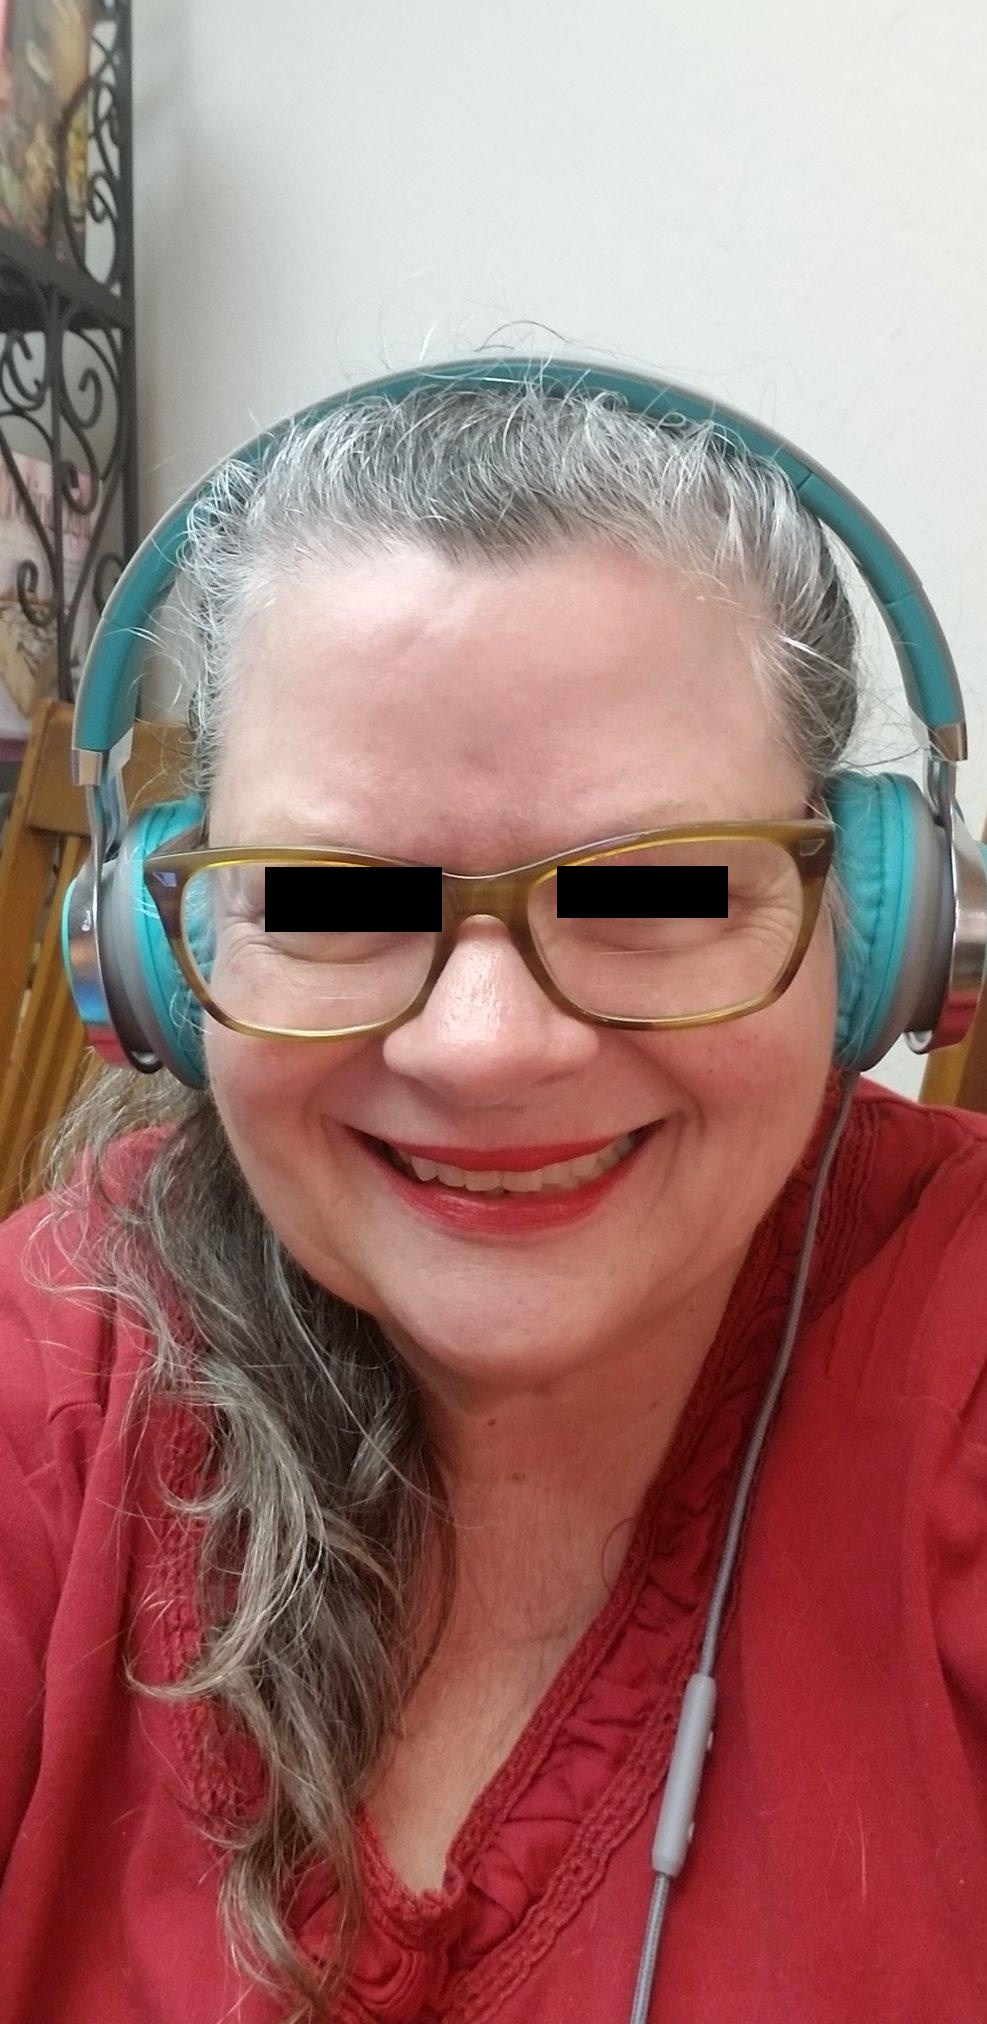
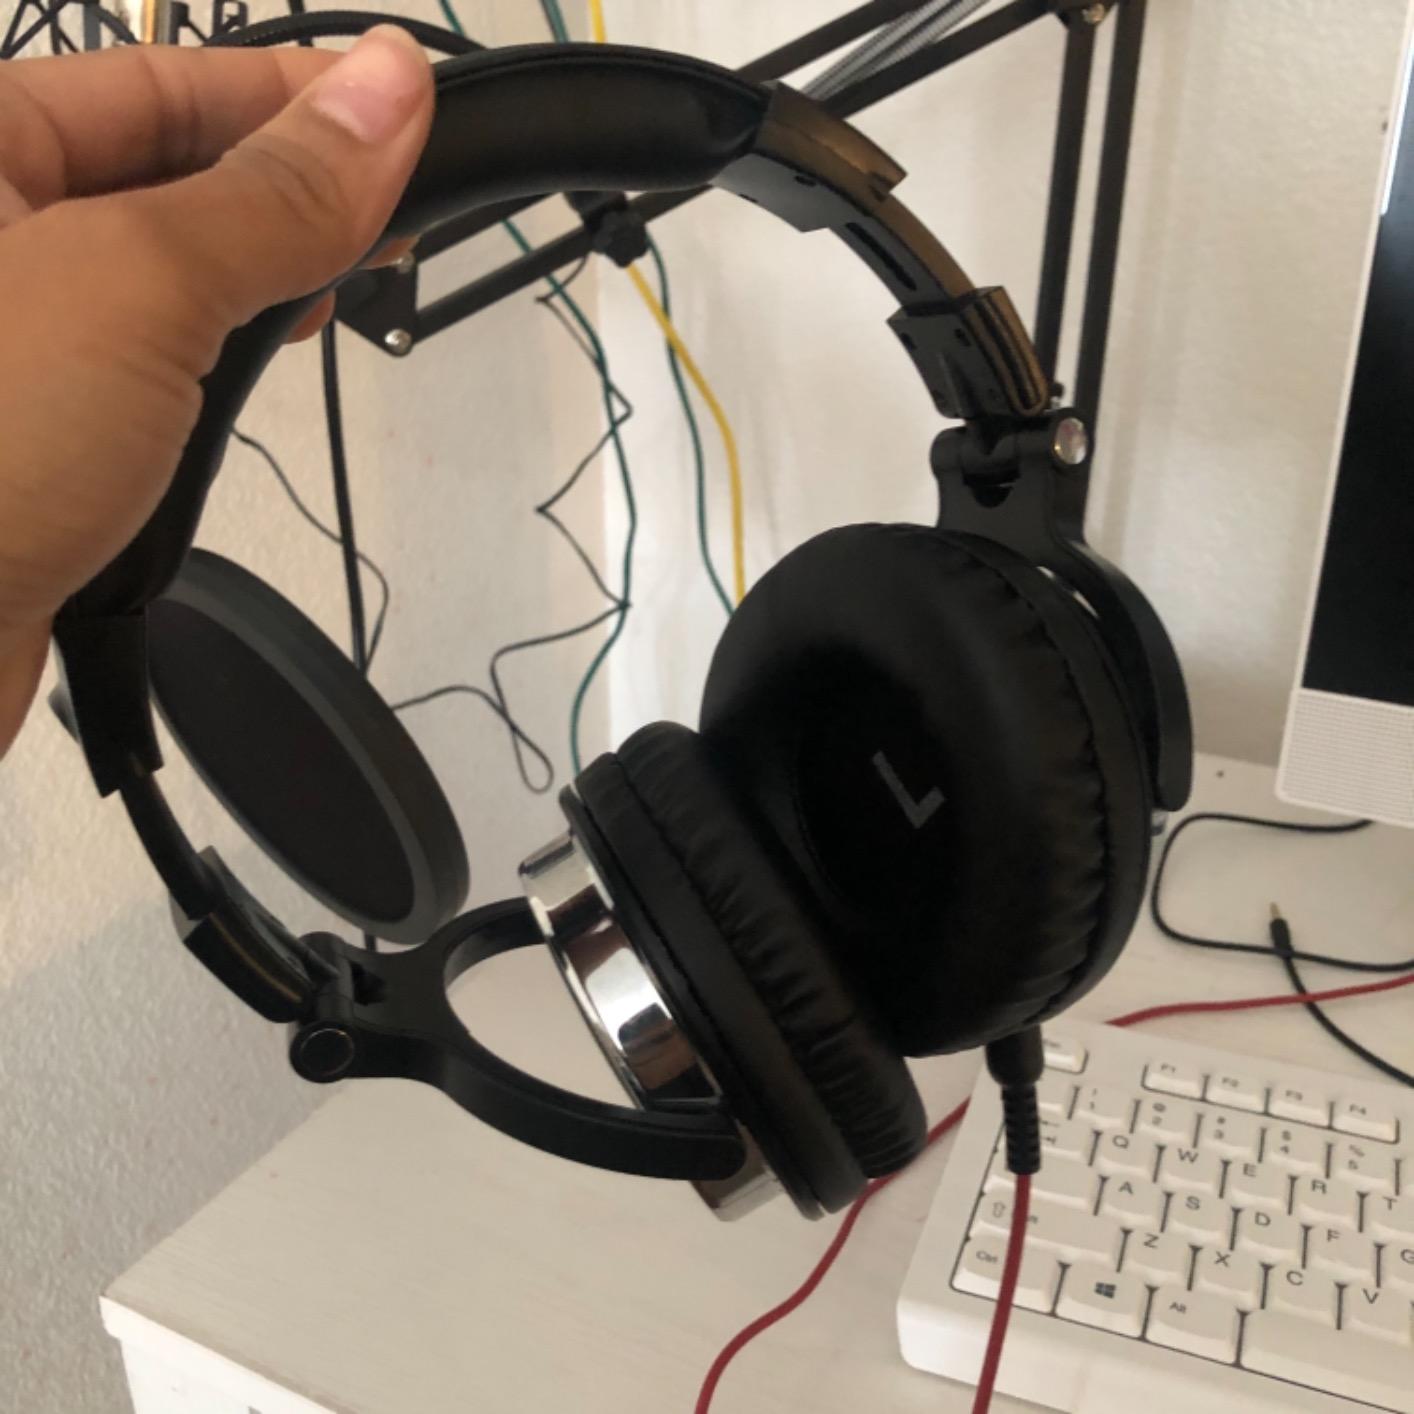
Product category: headphones
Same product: no